Pontfaen

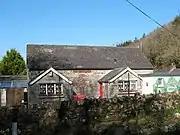
Cwm Gwaun Primary School

The locals continue to follow the tradition of the pre-1752 Julian calendar and celebrate New Year on 13 January. Children walk from house to house, and sing traditional Welsh language songs. In return, householders provide gifts, or "calennig", of sweets and money. In 2012, it was reported that most children from the local primary school would be absent that day to take part in the celebrations.